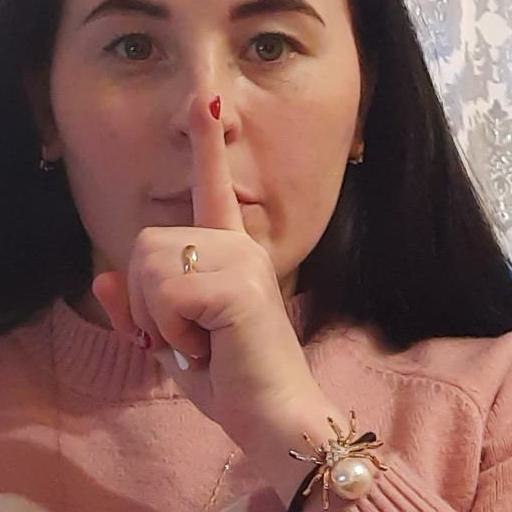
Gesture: mute